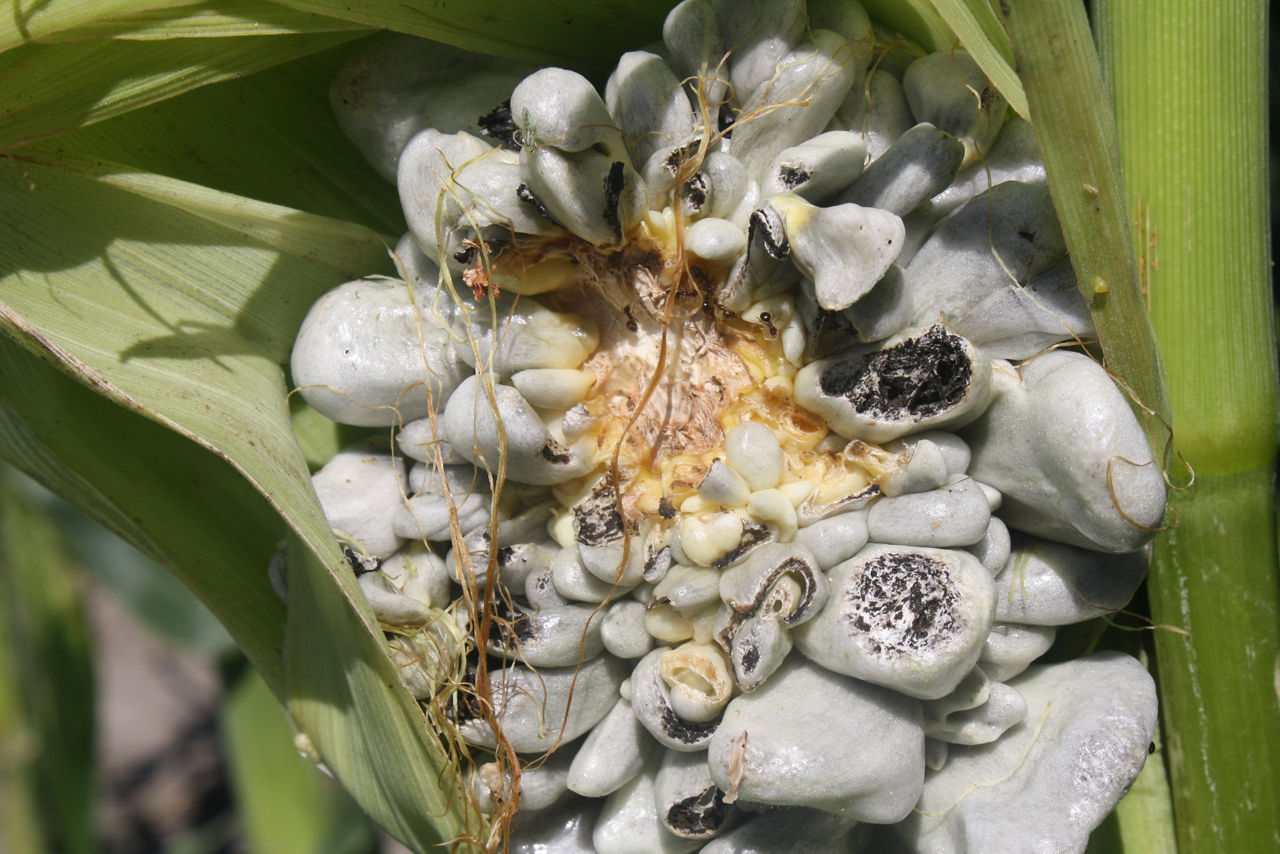
Plant: Corn
Disease: corn smut